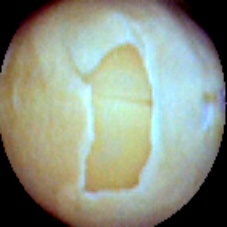
Label: Skin-damaged